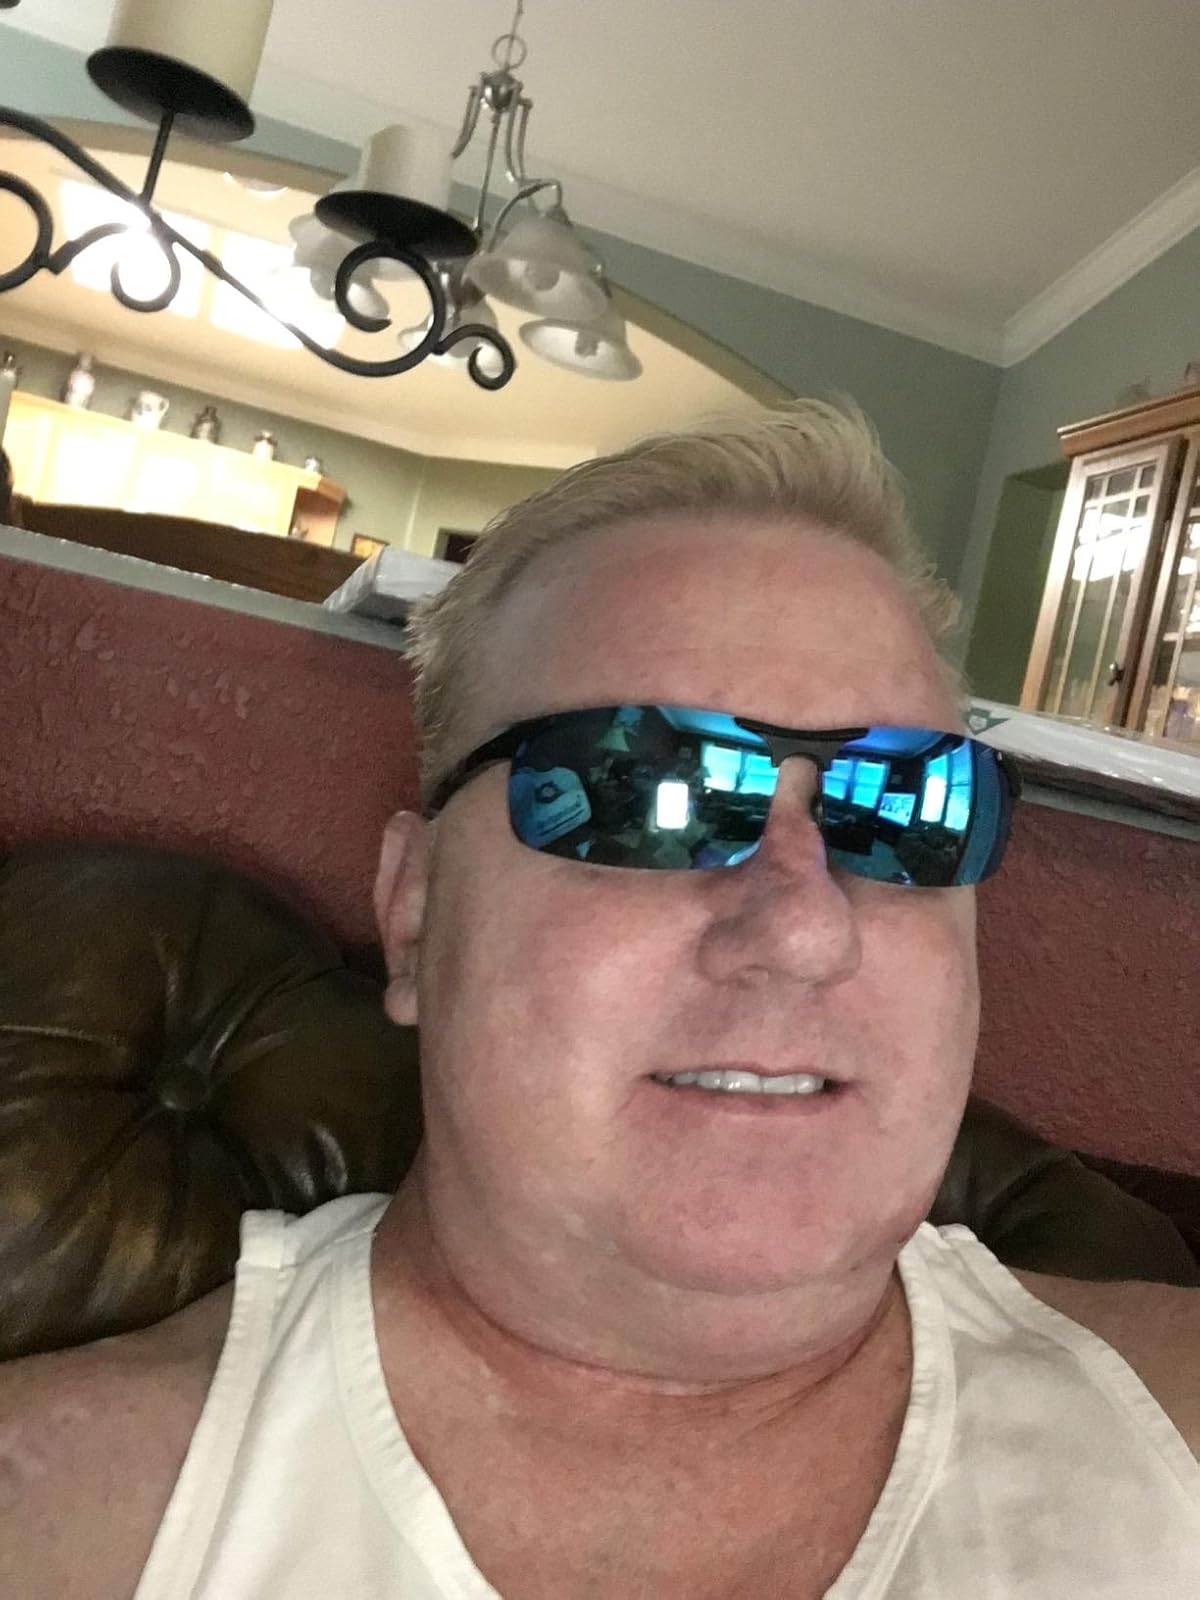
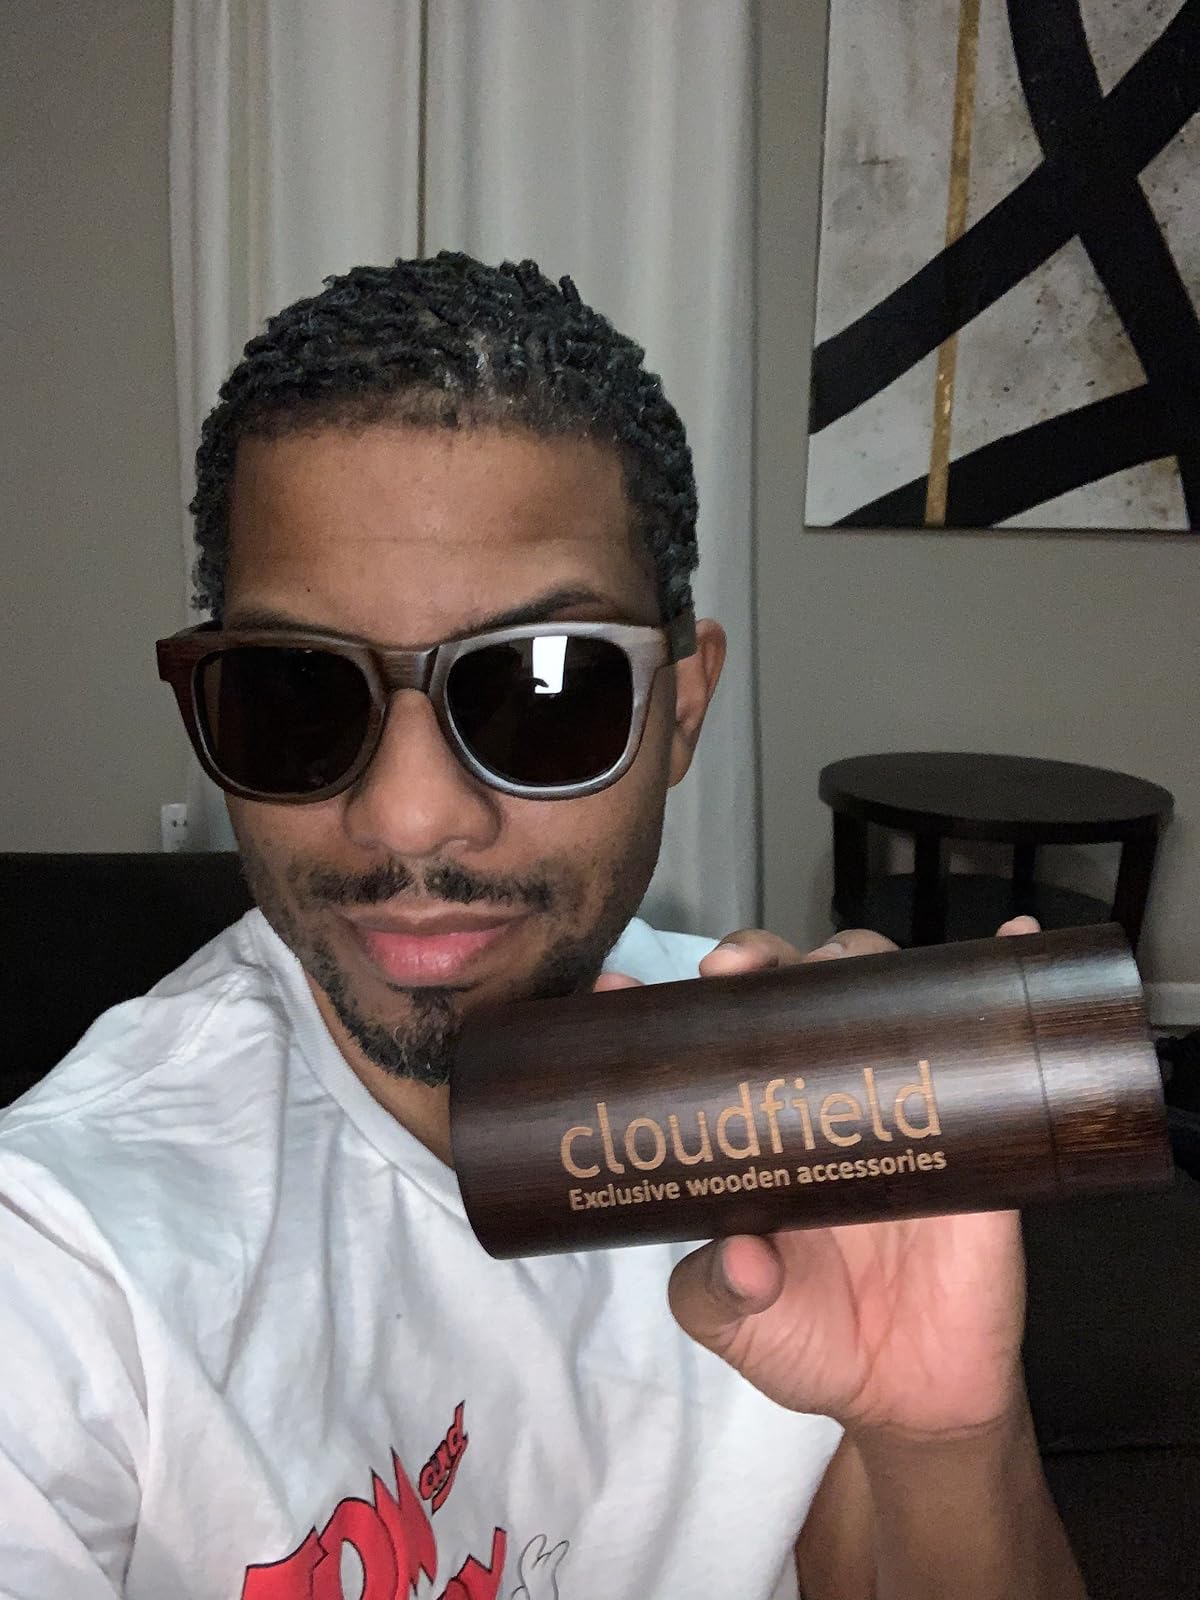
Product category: accessories_sunglasses
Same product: no